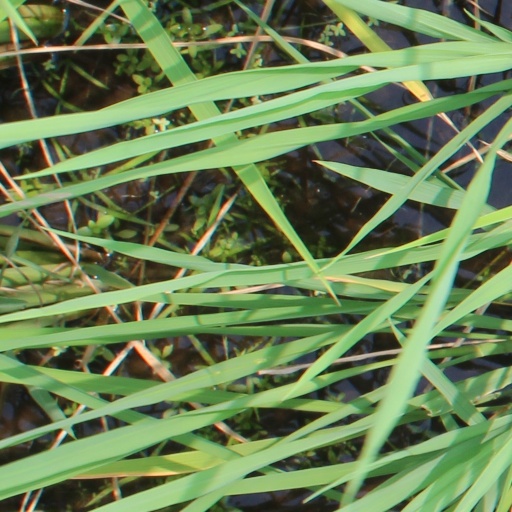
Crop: rice